Arturo Chiappe

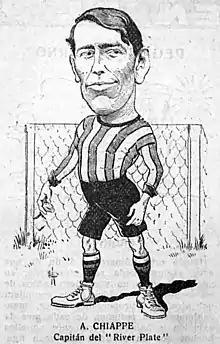
Chiappe depicted on a caricature published in "Mundo Argentino", 1911

Arturo Chiappe (24 March 1889 – 7 January 1952) was an Argentine footballer. He played in 16 matches for the Argentina national football team from 1910 to 1916. He was also part of Argentina's squad for the 1916 South American Championship.